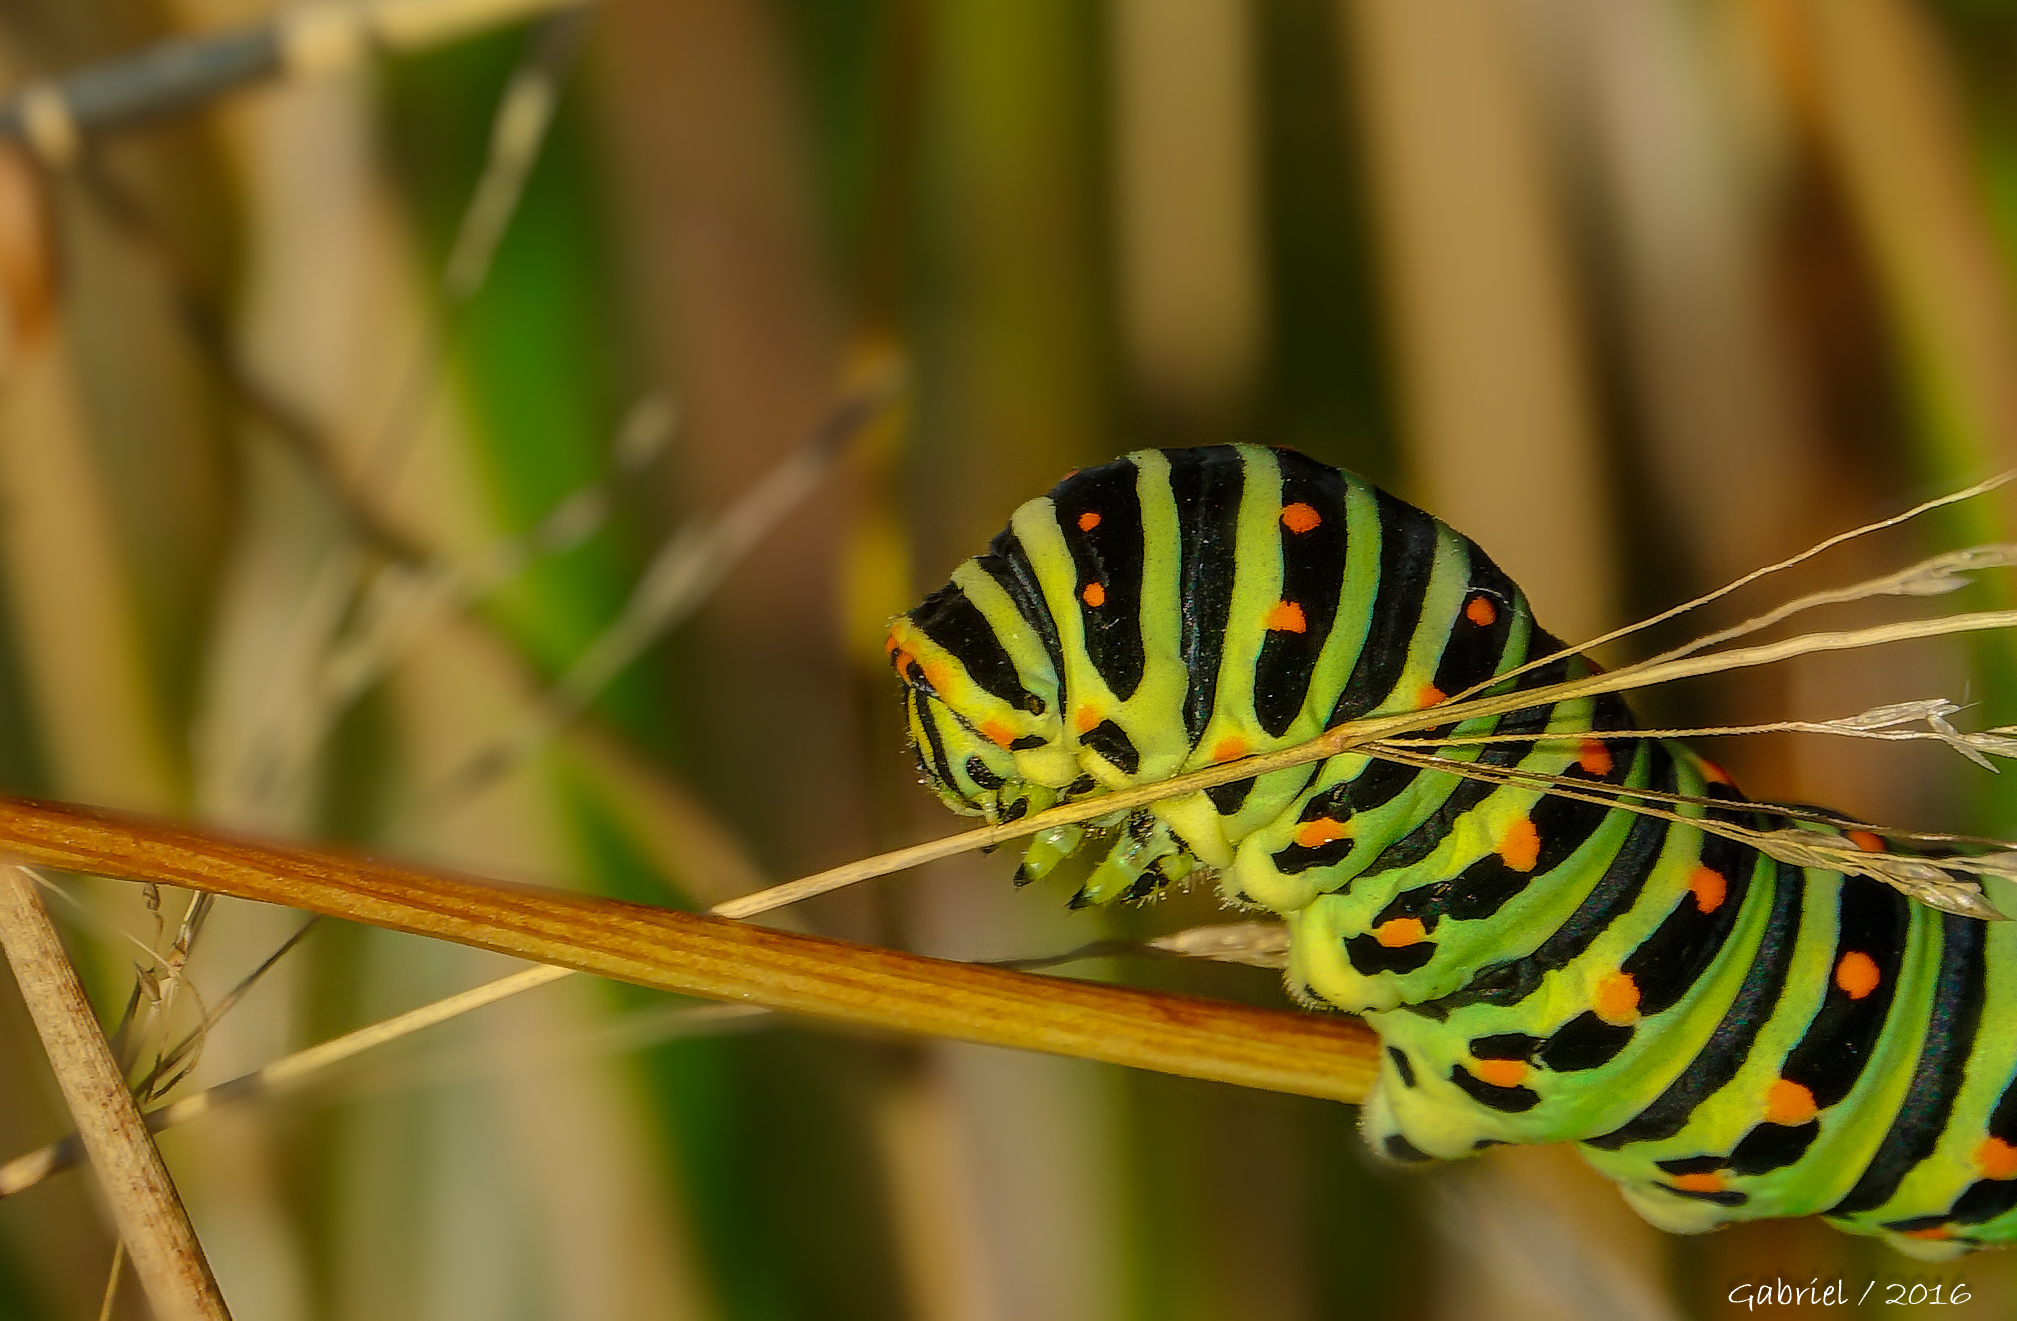
nature, flower, wildlife, green, insect, macro, botany, butterfly, yellow, flora, fauna, invertebrate, caterpillar, close up, monarch butterfly, animals, naturaleza, oruga, larva, ggl1, gaby1, xovesphoto, sonydscrx10iii, sonyrx10iii, rx10iii, rx10m3, animales, macro photography, arthropod, pollinator, plant stem, moths and butterflies